John A. Dramesi

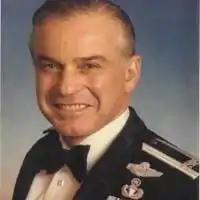
John Dramesi's USAF portrait.

After the Vietnam War, Dramesi attended the Industrial College of the Armed Forces and then went back into Air Force active duty, piloting F-111 Aardvark fighter-bombers.